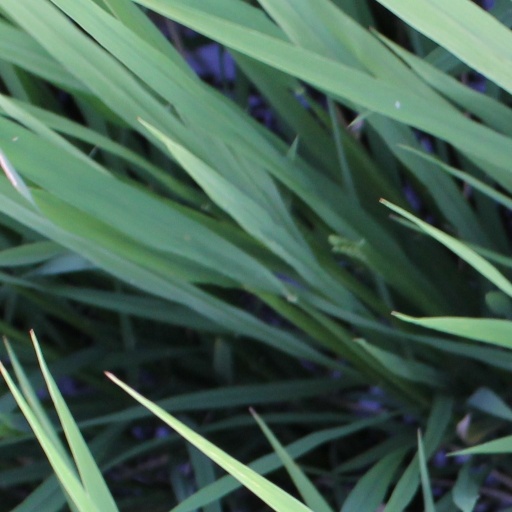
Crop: rice